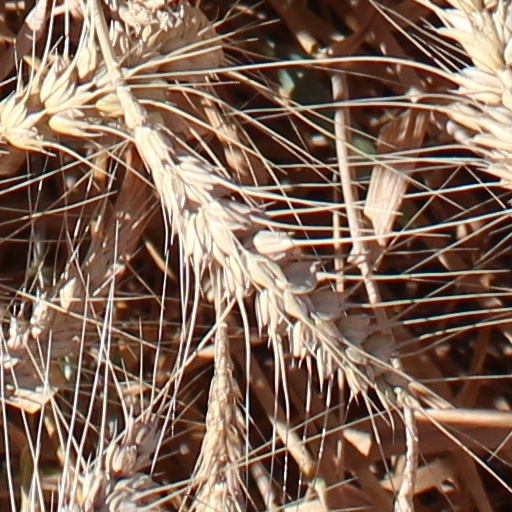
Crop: wheat